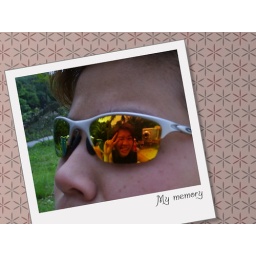
Spot the cute girl in shades!